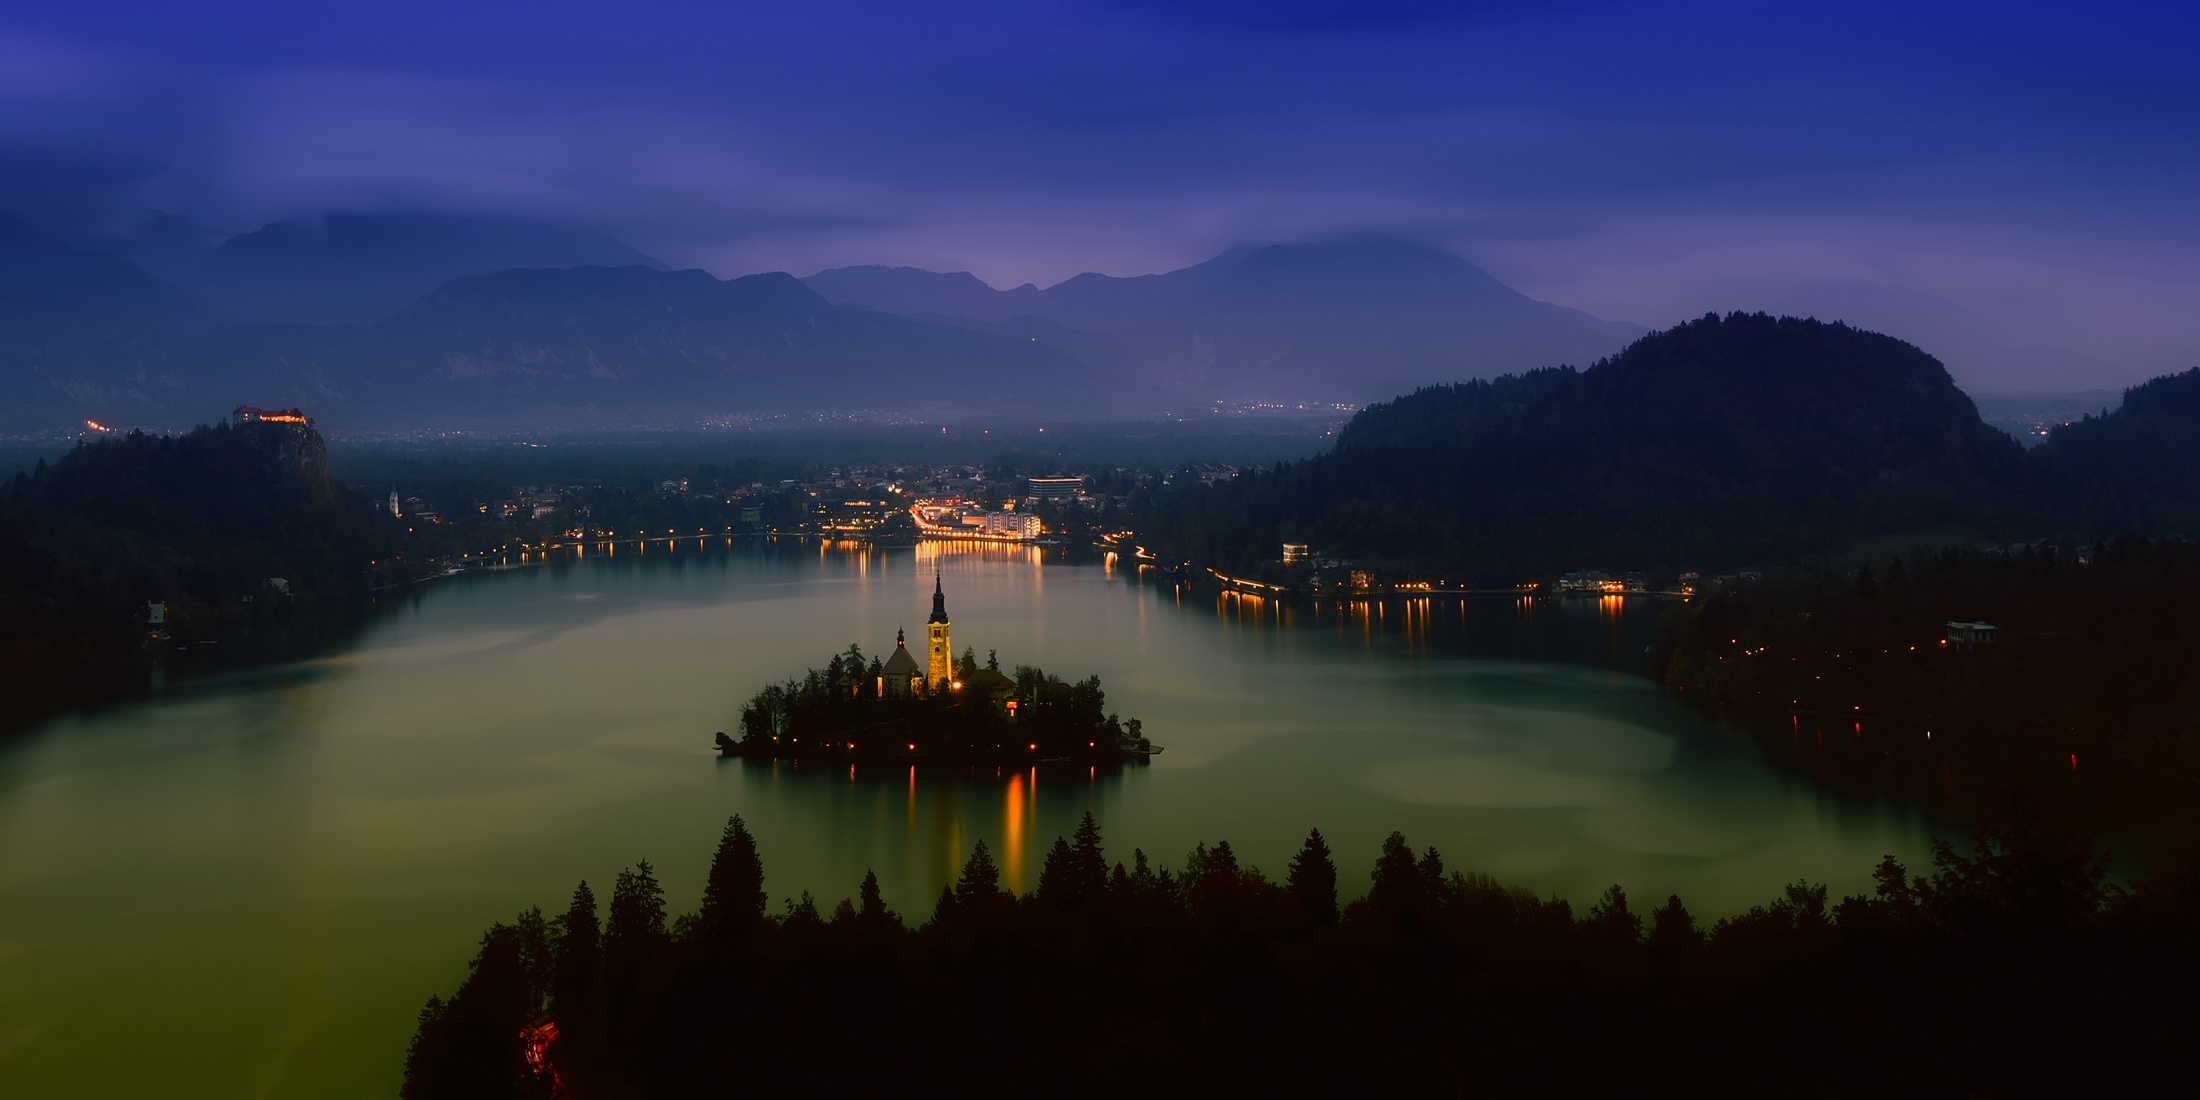
landscape, water, forest, mountain, cloud, fog, sunrise, sunset, mist, night, morning, hill, lake, town, dawn, city, mountain range, panorama, travel, dusk, evening, reflection, castle, landmark, darkness, church, historic, tourism, trees, outdoors, woods, hdr, mountains, reflections, beautiful, slovenia, atmospheric phenomenon, atmosphere of earth, mountainous landforms, lake bled